Bridge 12

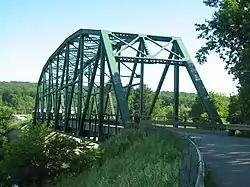

Bridge 12 is a historic Parker through truss bridge, carrying Boston Post Road across the Missisquoi River in Enosburg, Vermont. Built in 1929 in the wake of Vermont's devastating 1927 floods, it is one a shrinking number of surviving truss bridges on the river. It was listed on the National Register of Historic Places in 2007.